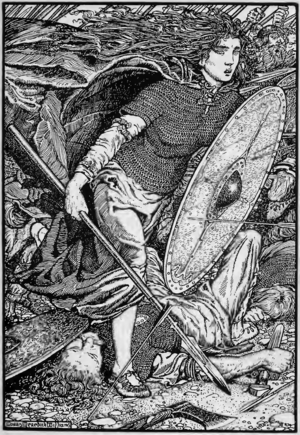
La guerre à travers l'histoire a été principalement un domaine d'hommes, mais des femmes aussi ont joué un rôle - en tant que dirigeantes, espionnes et, moins souvent, combattantes. Suit une liste de femmes remarquables qui, dans l'une de ces capacités, ont été activement engagées dans la guerre à l'ère postclassique. Elle n'inclut pas les monarques féminins ou autres dirigeantes qui n'ont pas mené de troupes.
Þorgerðr Hölgabrúðr et Irpa sont des déesses des Ases dans la mythologie nordique, apparaissant dans la Jómsvíkinga saga, la Saga de Njáll le Brûlé, et Þorleifs þáttr jarlsskálds. Ce sont les seules mentions connues de Irpa, mais Þorgerðr apparaît aussi dans le livre de l'Edda de Snorri, Skáldskaparmál, dans la Saga des Féroïens, et la Harðar saga ok Hólmverja, et est mentionnée dans Ketils saga hœngs.
Lagertha était, selon la légende, une skjaldmö viking danoise de l'actuelle Norvège, pendant un temps épouse du Viking Ragnar Lodbrok. Son histoire, telle que relatée par Saxo au XIIᵉ siècle, est peut-être un reflet des histoires concernant Þorgerðr Hölgabrúðr, une divinité de la mythologie nordique.
Morris Meredith Williams est un peintre et illustrateur britannique.